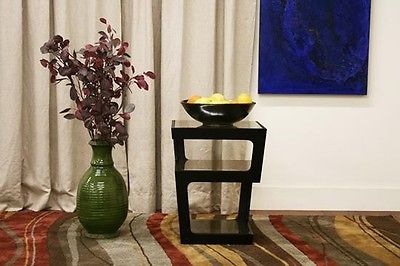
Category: table